Malvina Gruber

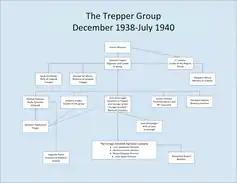
Diagram of the Trepper Group in Belgium between December 1938 and July 1940

In 1939, Gruber was recruited by Leopold Trepper who was the leader of a Soviet espionage group in Europe.